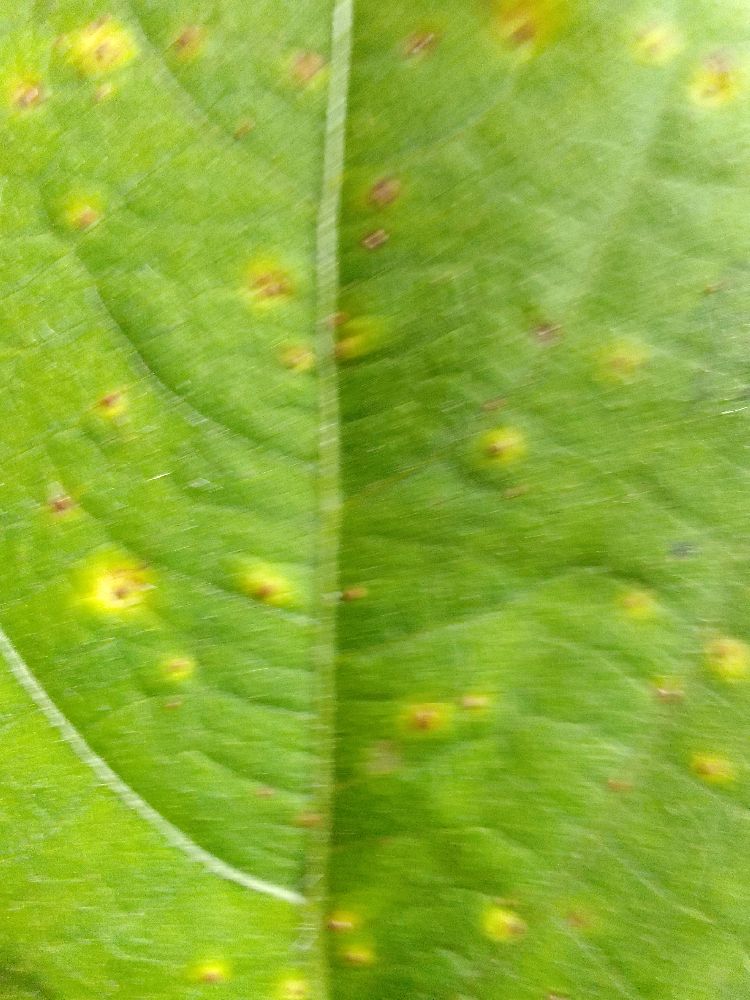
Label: rust